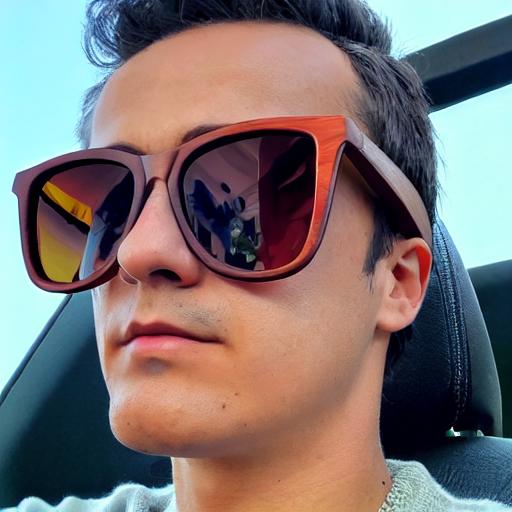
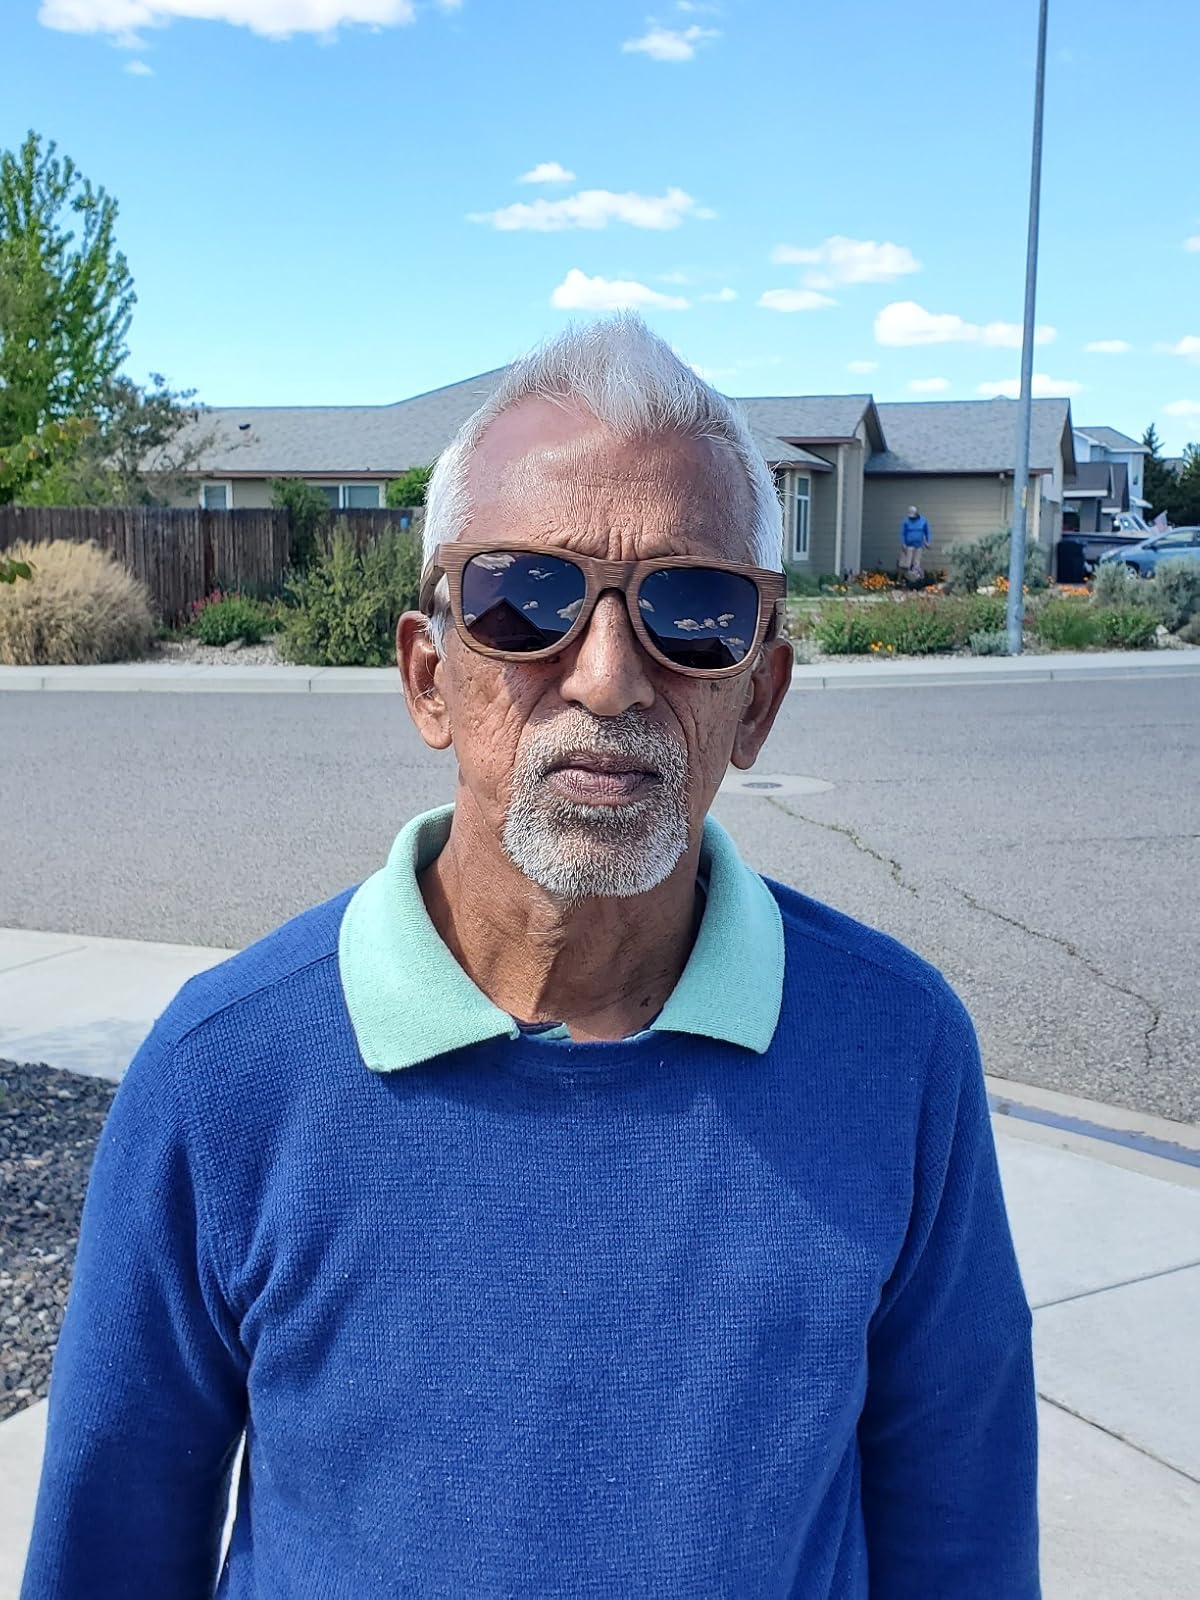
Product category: accessories_sunglasses
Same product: no